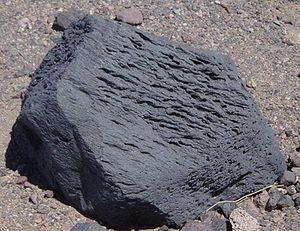
Le parc national de la vallée de la Mort est situé à l'est de la Sierra Nevada, en Californie, et s'étend en partie sur le Nevada. Avec plus de 13 600 km², ce parc de zone aride, intégralement situé dans le désert des Mojaves, est l'un des plus grands parcs nationaux américains.